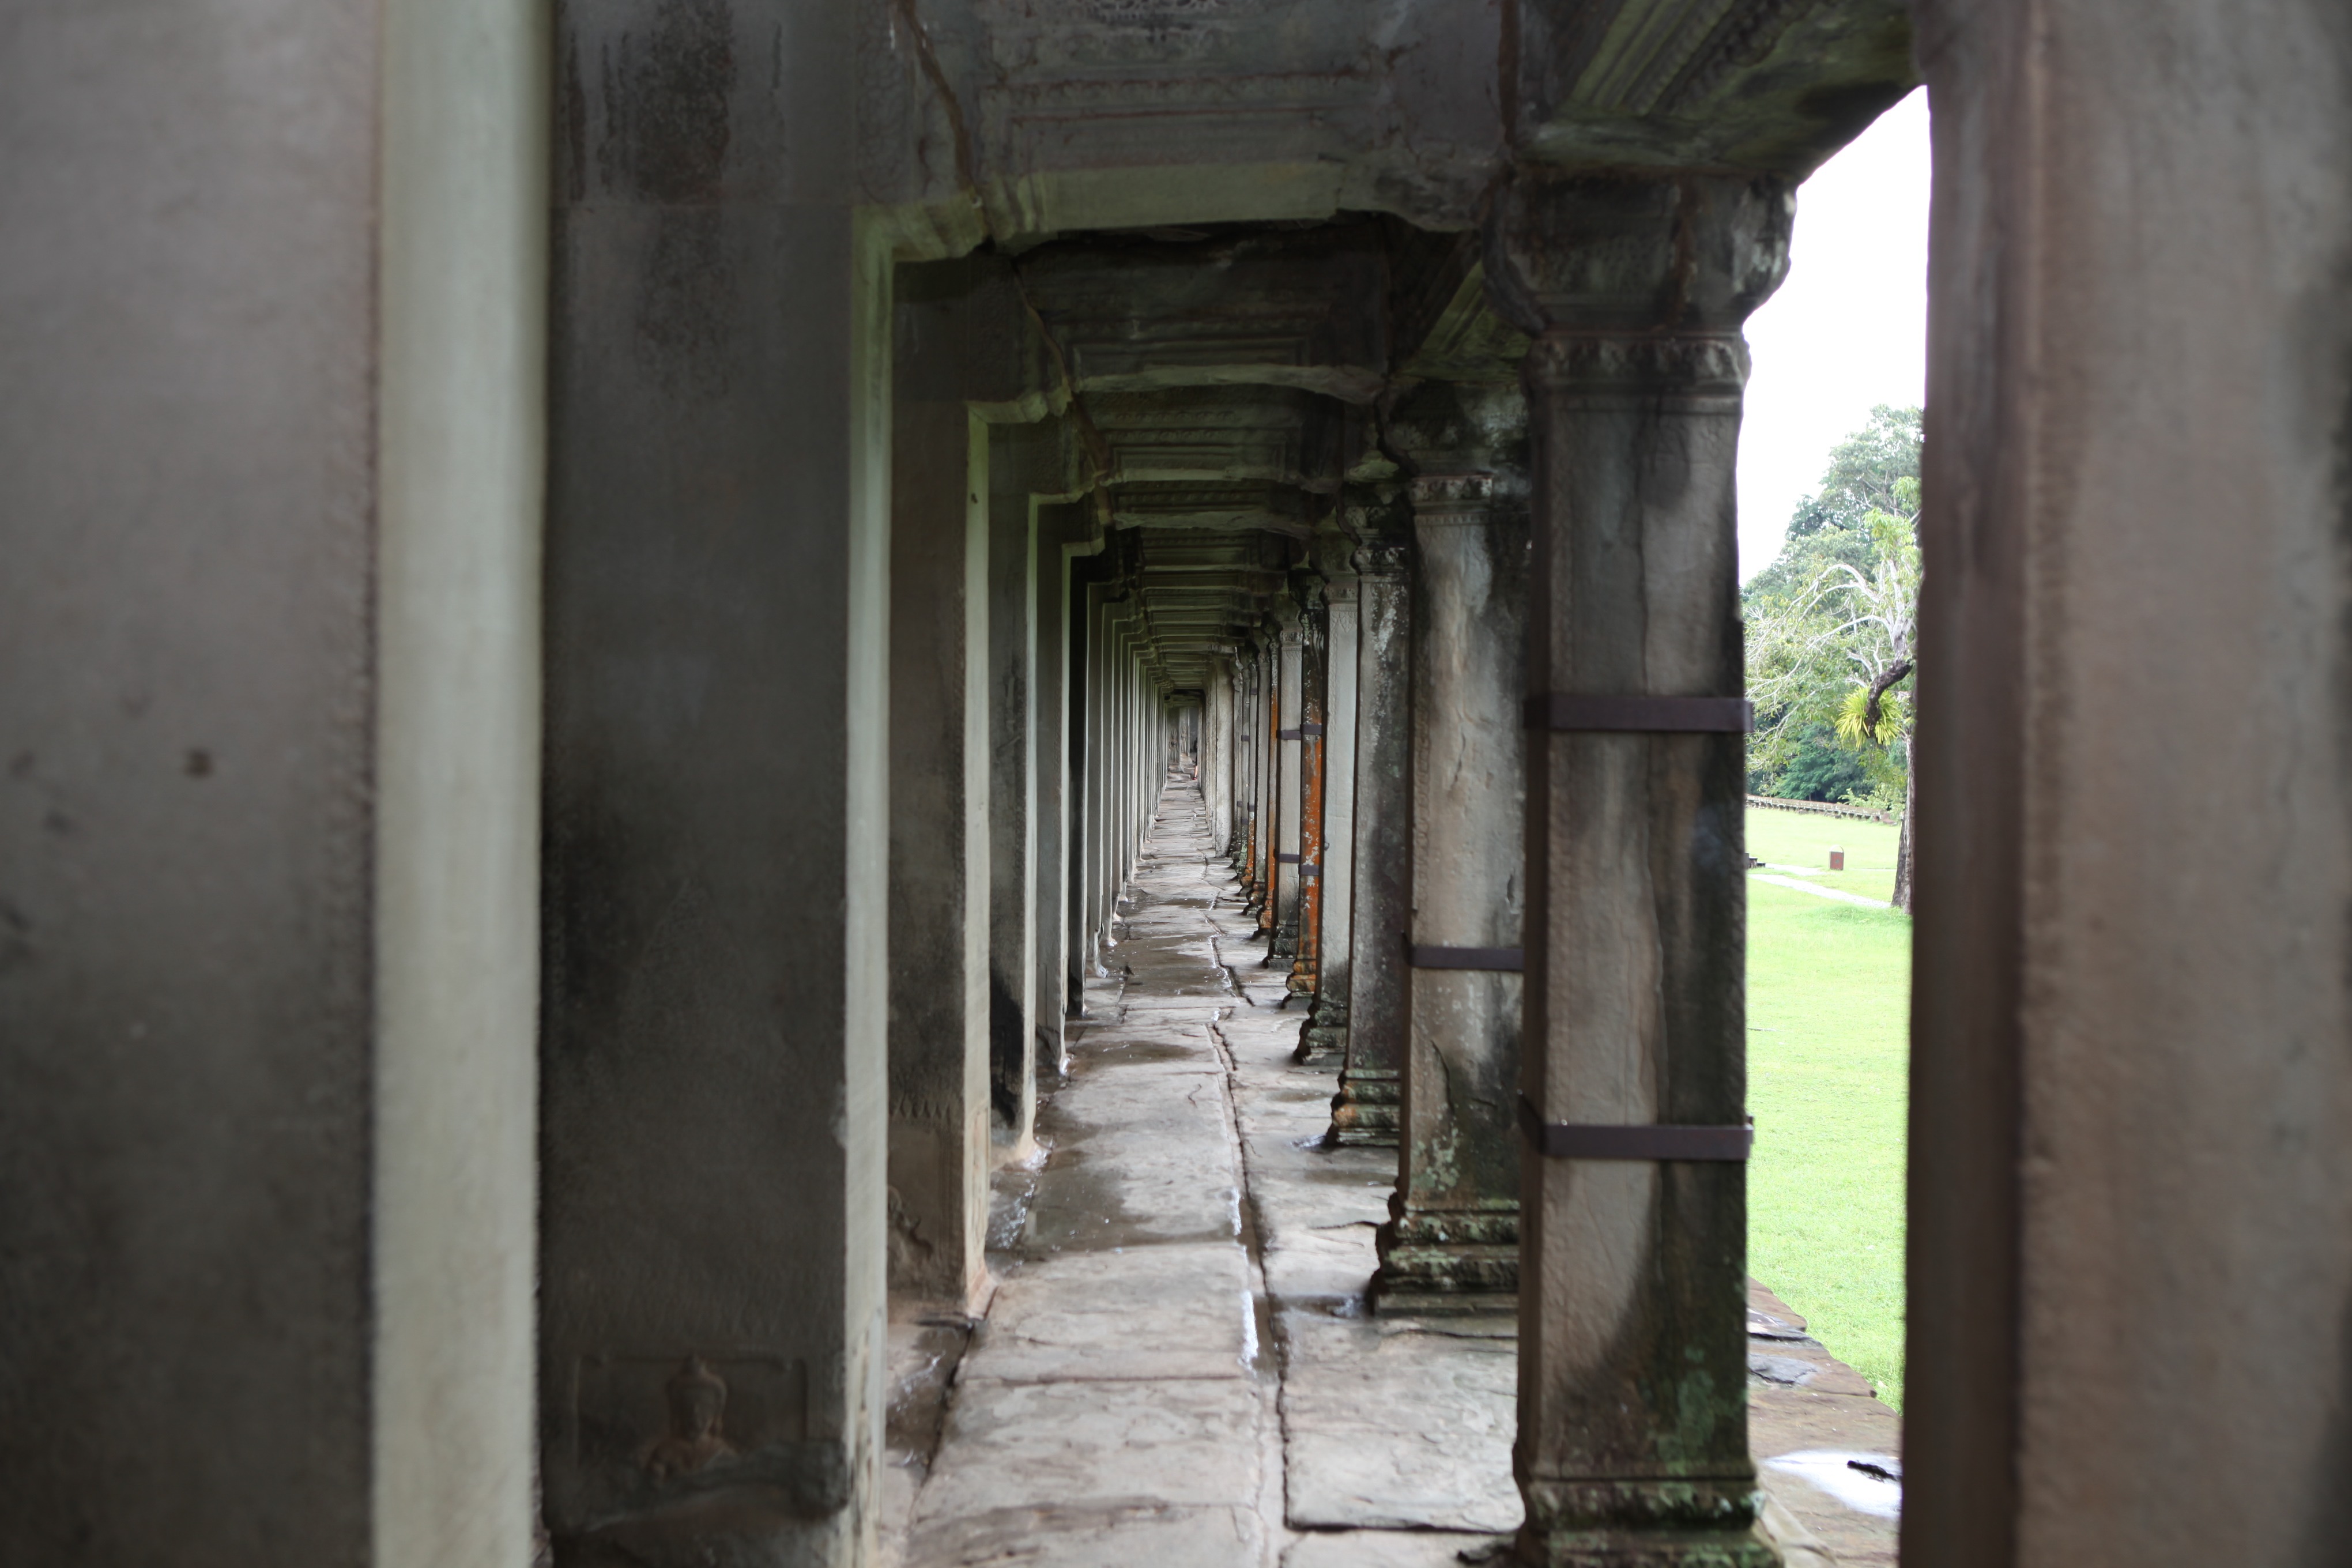
architecture, alley, column, door, temple, ruins, cambodia, angkor wat, urban area, ancient history